Highways in Poland

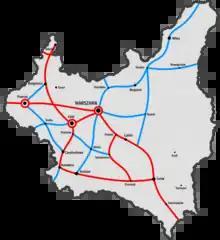
The network planned prior to WWII

Motorways and expressways constructed before 1999 do not have to fulfill technical parameters defined by the ministry ordinance. As of 2025, one notable case of a substandard highway remains: